Mass spectral interpretation

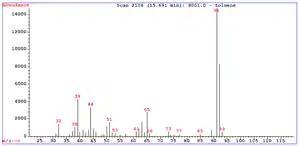
The mass spectrum for toluene has around 30 peaks.

Electron ionization (EI) is a type of mass spectrometer ion source in which a beam of electrons interacts with a gas phase molecule M to form an ion according to